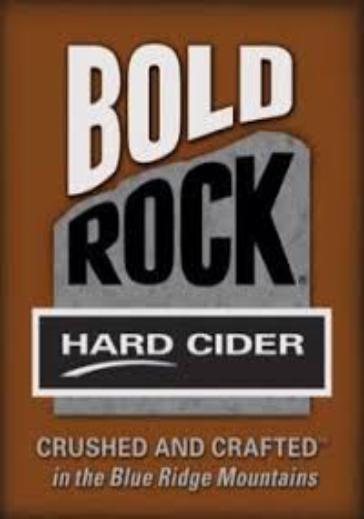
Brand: Bold Rock Hard Cider
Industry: Food